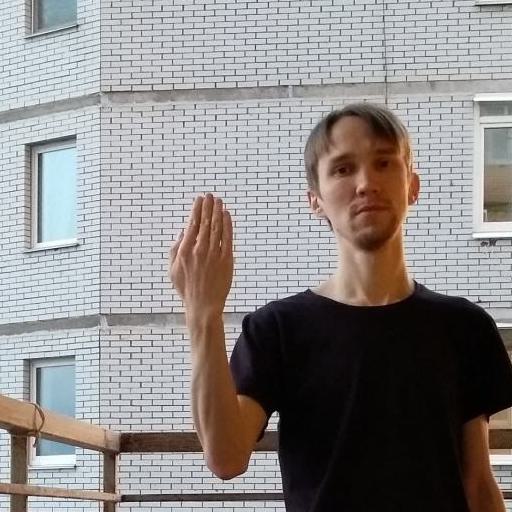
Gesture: stop_inverted